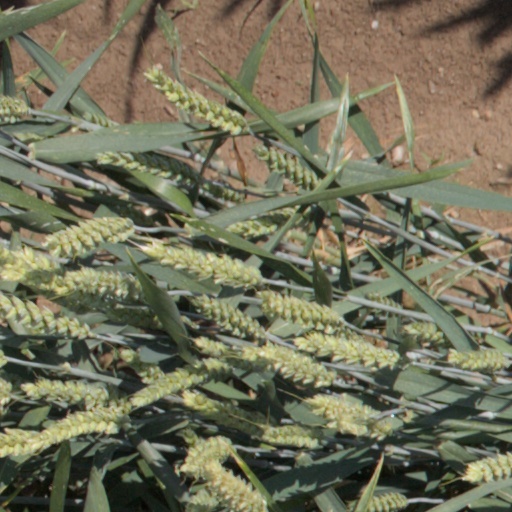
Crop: wheat